William Charles Thomas Dobson

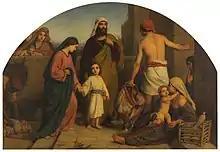
"The Holy Family Returned from Egypt Dobson", 1863 painting by Dobson

and among secular subjects: "The Picture Book" (International Exhibition 1862); "The Camellia", "The Dresden Flower-Girl", "Sappho", "Mignon", and "Ione".